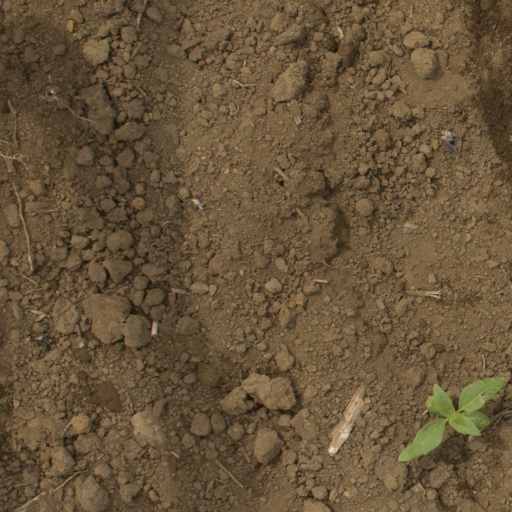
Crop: Jerusalem artichoke